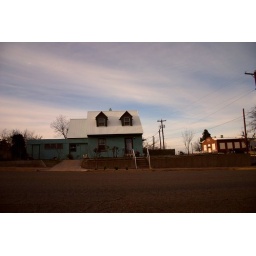
the blue house in marfa